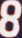
Number: 8